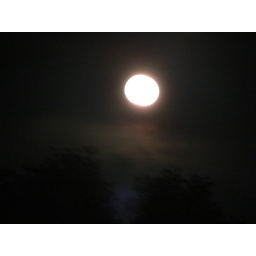
Here's a full moon lighting up the clouds and trees in Cooperstown, New York.Photo taken July 29, 2007.